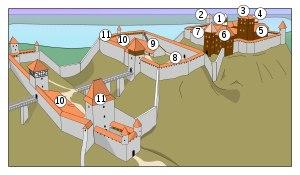
Le château-fort de Viljandi construit à Viljandi en Estonie à partir de 1224 par l'Ordre Teutonique était l'un des plus solides de Livonie.